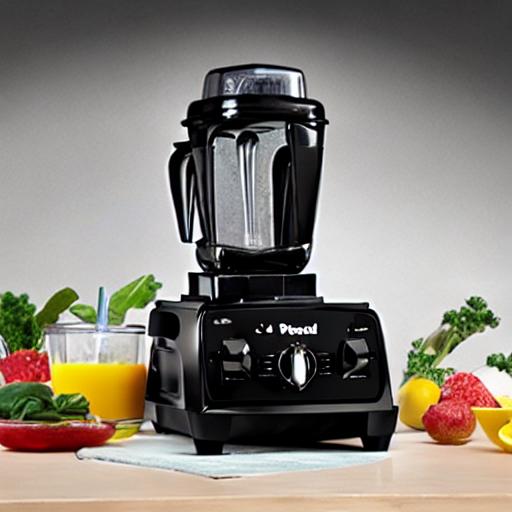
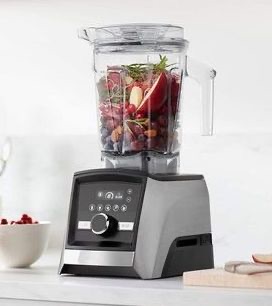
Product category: items_blender
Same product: no